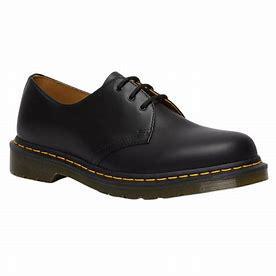
Brand: Dr.
Model: Martens 100